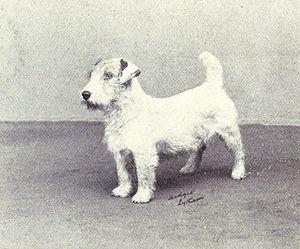
Le Sealyham Terrier est une race canine originaire du pays de Galles et appartenant au groupe des terriers.